Indianapolis Indians

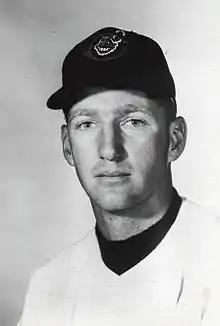
Herb Score was selected as the 1954 AA Most Valuable Player and Rookie of the Year.

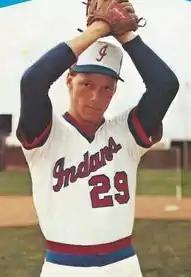
Joe Hesketh won the 1984 AA Most Valuable Pitcher Award.

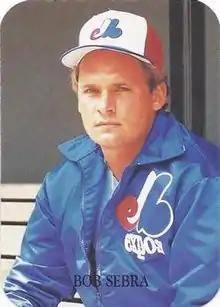
Bob Sebra was chosen as the 1988 AA Most Valuable Pitcher.

Eighteen players and nine managers won league awards in recognition for their performance with Indianapolis in the American Association.